The Pride of the Clan

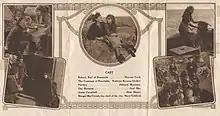
Cast Billing

"After her father, the chieftain of a clan off the western coast of Scotland, dies at sea during a storm, Marget MacTavish consoles the other clan members even though she is heartbroken. On the Sabbath, Marget takes command as chieftain and drives everyone into the nearly empty church, except for David Pitcairn, who thinks that praying is fruitless. When Marget and Jamie Campbell, a young fisherman, become engaged in a traditional ceremony, Mrs. Campbell writes to the Countess of Dunstable and confesses that years earlier, she, as Jamie's nurse, reported Jamie's death so that she could raise him. The countess arrives with her second husband, an Earl, who convinces Marget that for Jamie's sake she should break the engagement. Although Jamie protests, Marget uses her authority as chieftain to command him to leave her. Marget drifts to sea to leave the area, but her old, unseaworthy vessel begins to sink. Pitcairn awakens and rings an alarm, then prays for Marget as Jamie takes a power boat from his mother's yacht and rescues her. Jamie's parents then accept the marriage."